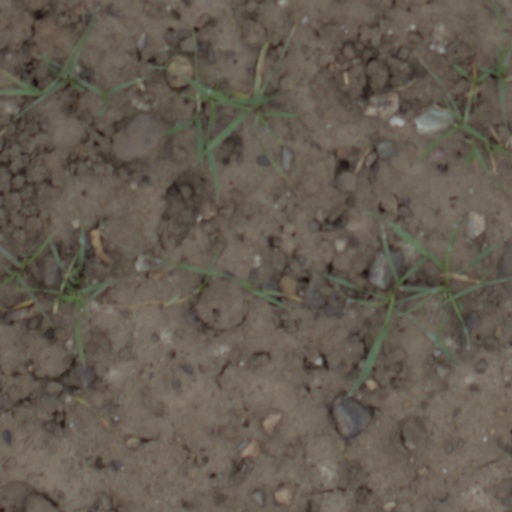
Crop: wheat